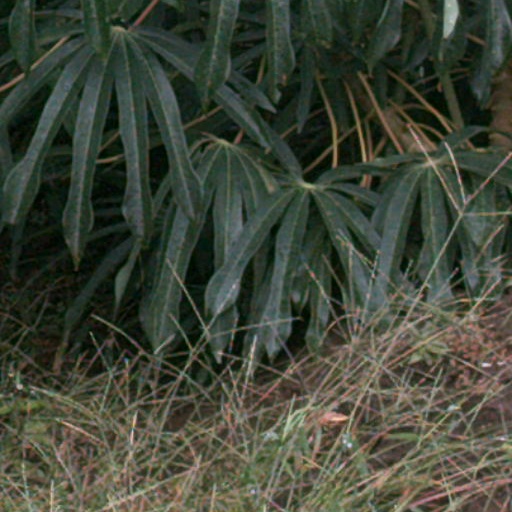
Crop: cassava